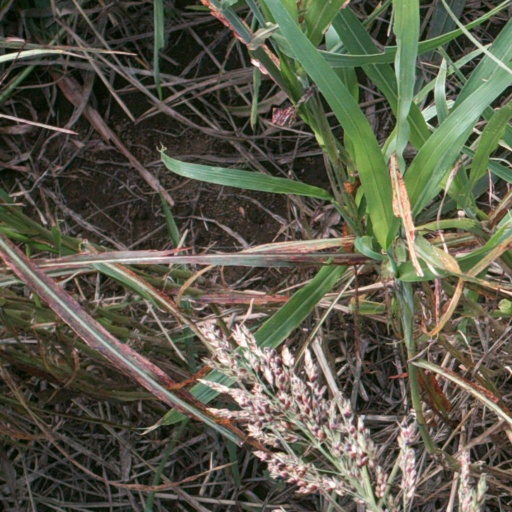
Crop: sorghum